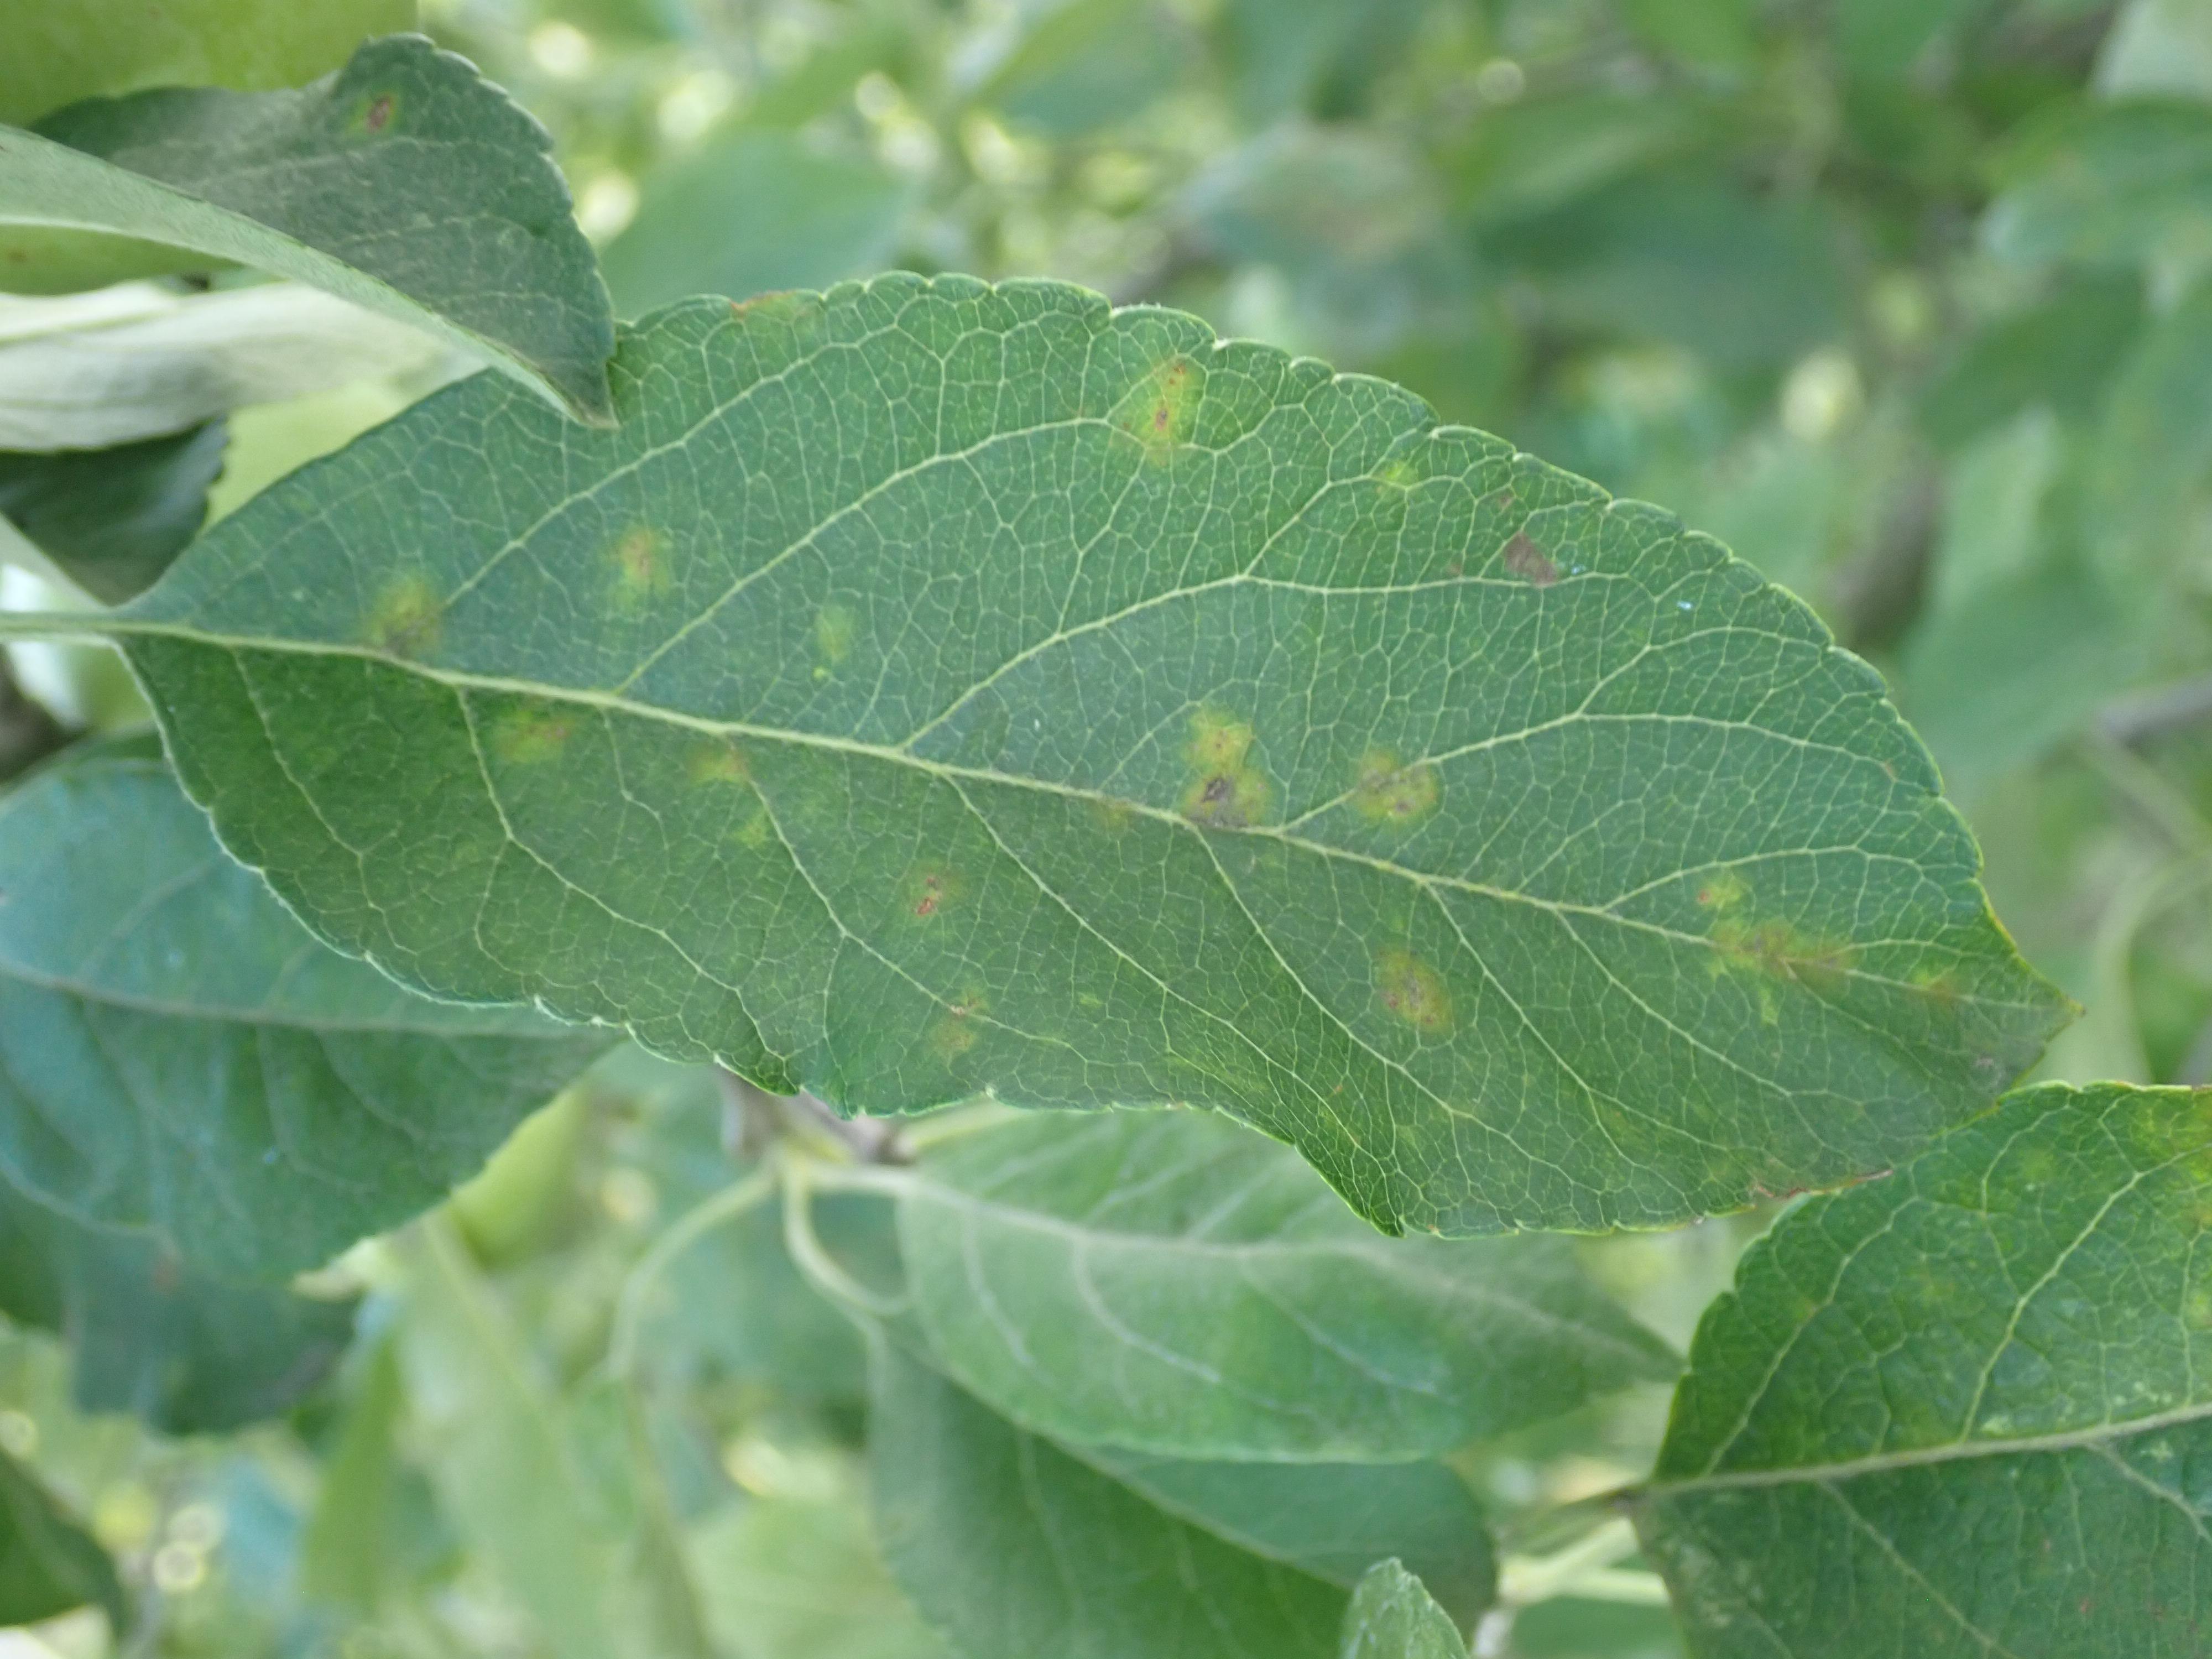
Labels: scab